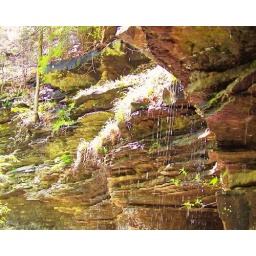
water dripping from the rocks above